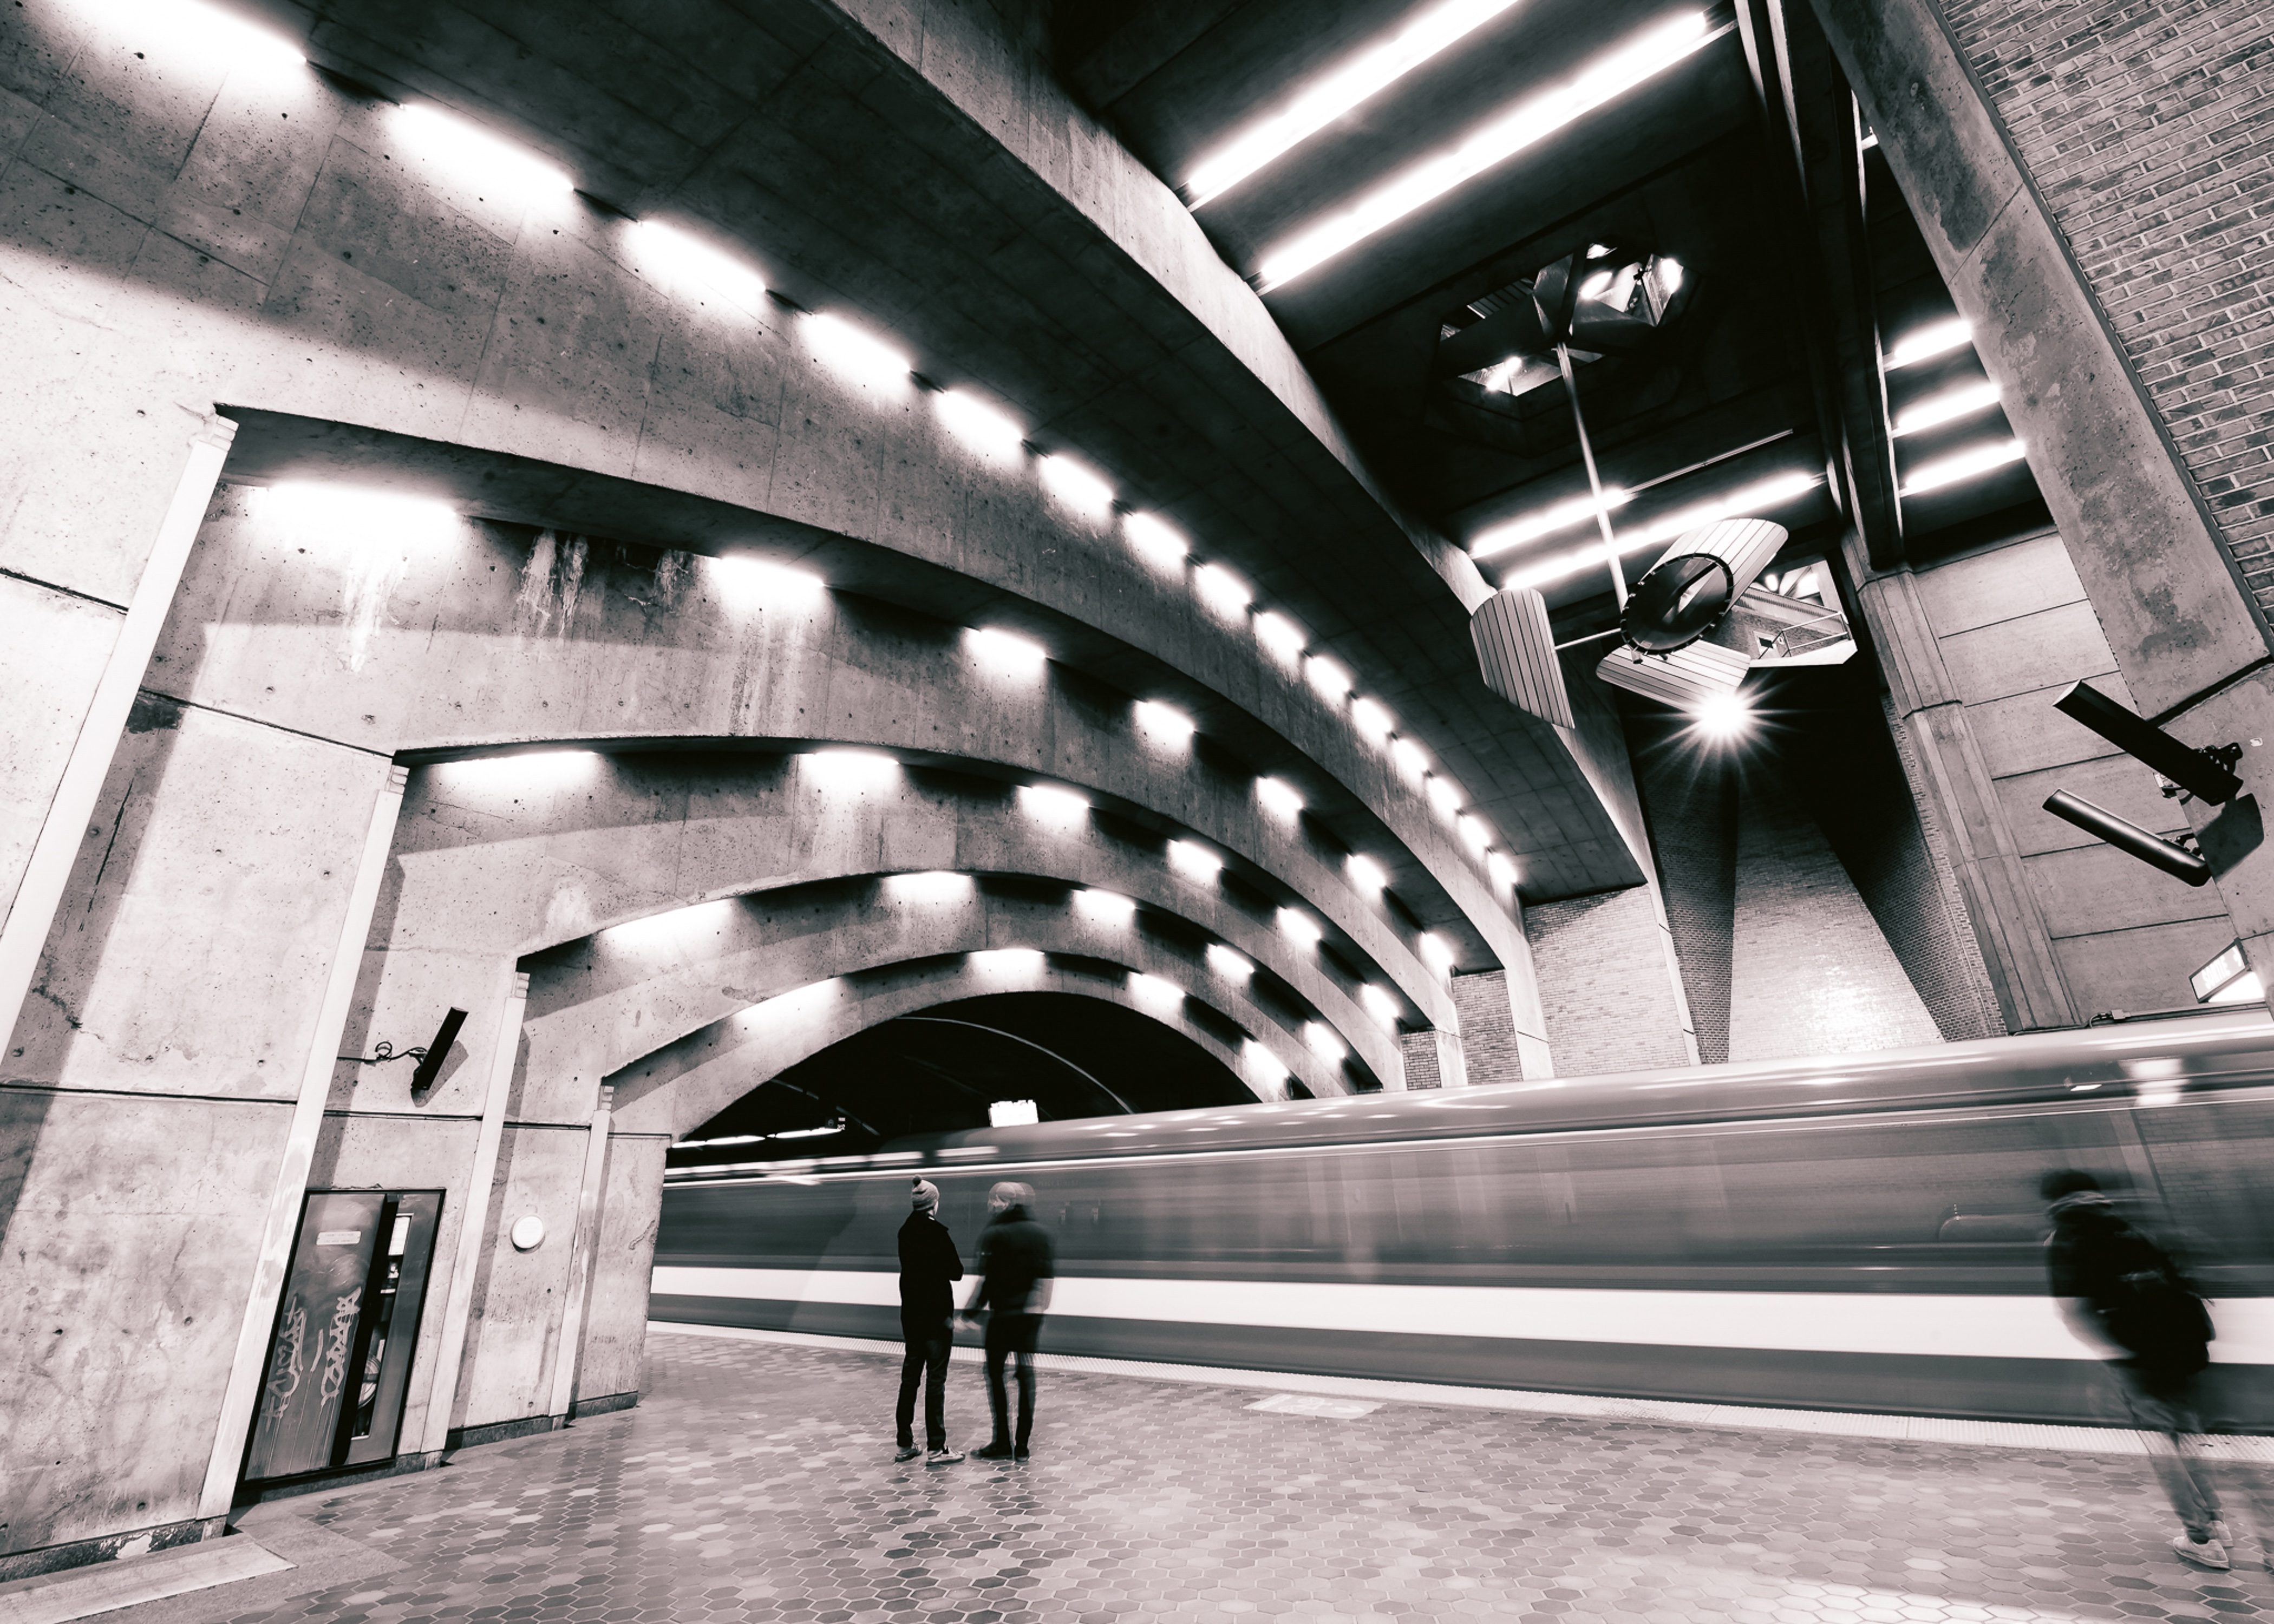
black and white, architecture, subway, transport, monochrome, public transport, metro station, infrastructure, symmetry, monochrome photography